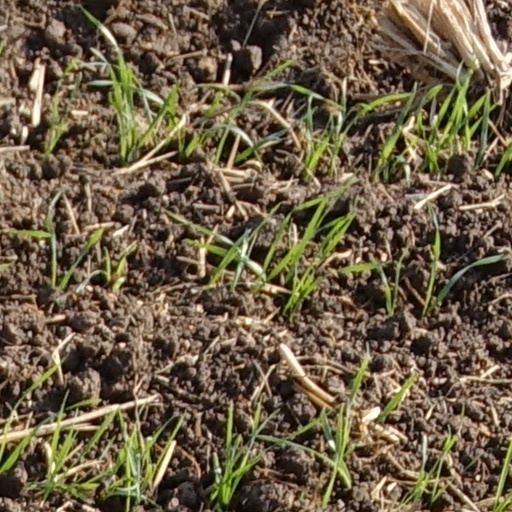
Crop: wheat